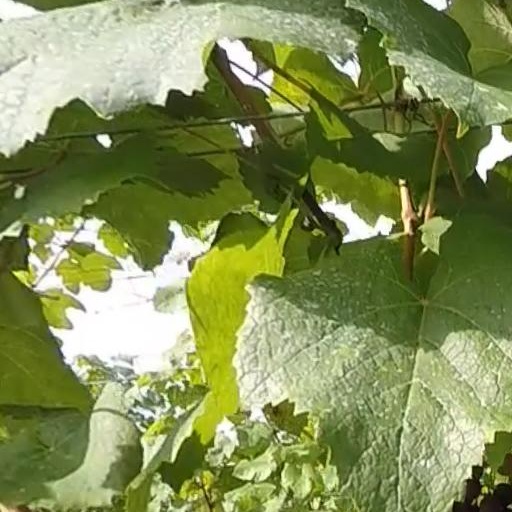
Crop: grape